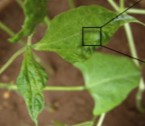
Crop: unknown
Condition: bean_mosaic_virus